Saddleback caterpillar

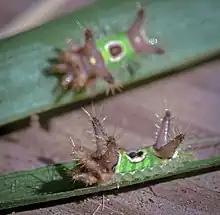
"Acharia stimulea" caterpillars lateral and anterior view

"Acharia stimulea" (formally known as "Sibine stimulea") is a moth of the family Limacodidae that is most widely known and recognizable for its larvae phase. During the mid and late instar (a phase between two periods of molting in the development), "Acharia stimulea" exhibits its characteristic lime-green coloring along the top of the body that contains its most identifiable feature, a dark marking at the center that is inclosed in a white and black that resembles a saddle. The green of the body contrasts against its dark anterior (head) and posterior (rear) which, along with the skirt of the body, contain tubercles with hollow spines that, when broken, release an irritating toxin into predators. Like others in the family Limacodidae, they rely on their slug-like anatomy to move. Similar to a slug, "Acharia stimulea" uses suckers and mucus to help them roll and adhere to surfaces. After pupation the adult "Acharia stimulea" loses all of its vibrant coloring and develops velvety dark brown anterior wings and cream posterior wings.